William Linn (clergyman)

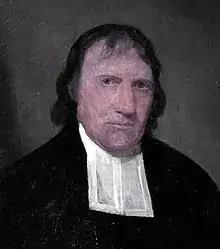

William Linn (February 27, 1752 – January 8, 1808) was an American Presbyterian minister and the second President of Queen's College (now Rutgers University), serving in a pro tempore capacity from 1791 to 1795. He was also the first Chaplain of the United States House of Representatives.